Jean Berko Gleason

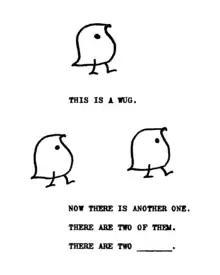
One of Gleason's hand-drawn panels from the original Wug Test

Gleason devised the Wug Test as part of her earliest research (1958), which used nonsense words to gauge children's acquisition of morphological rulesfor example, the "default" rule that most English plurals are formed by adding an , , or sound depending on the final consonant, e.g. , , .